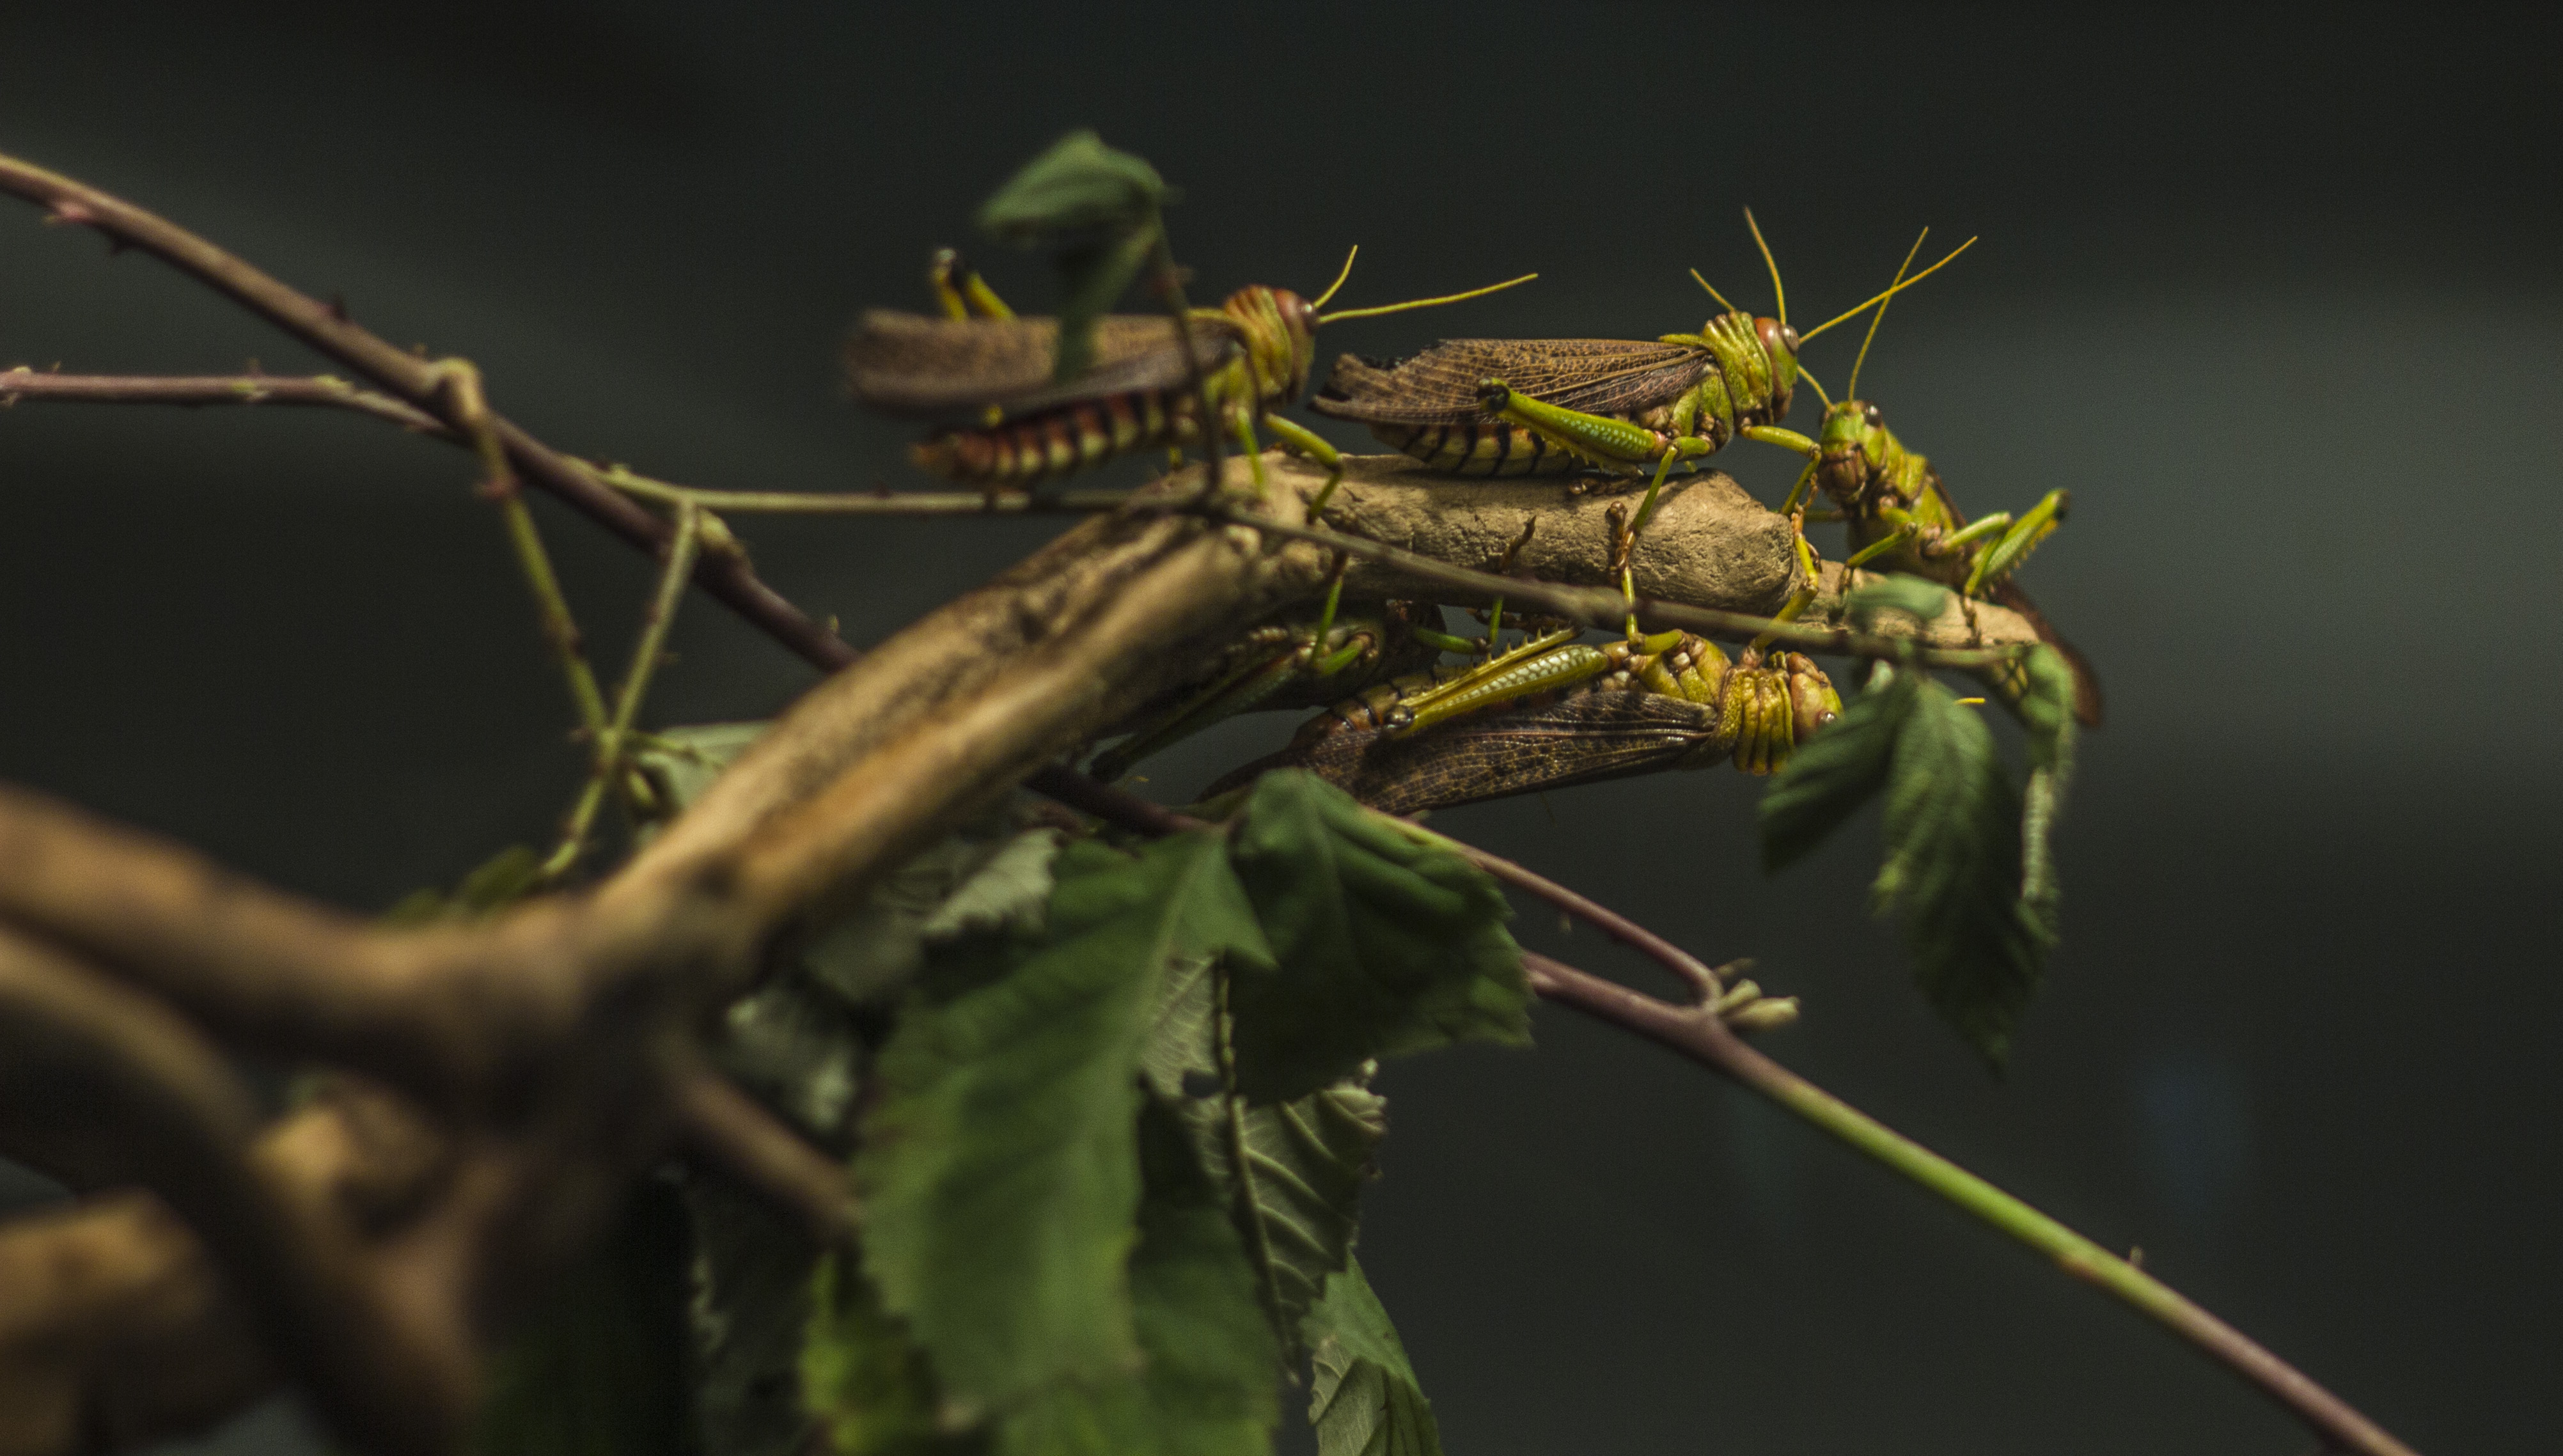
branch, leaf, green, insect, fauna, invertebrate, twig, close up, mantis, grasshopper, locust, macro photography, plant stem, cricket like insect